Heavier Than Heaven

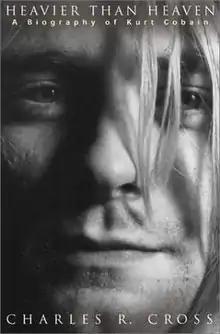
First edition

Heavier Than Heaven is a 2001 biography of musician Kurt Cobain, the frontman of the grunge band Nirvana. It was written by Charles R. Cross.